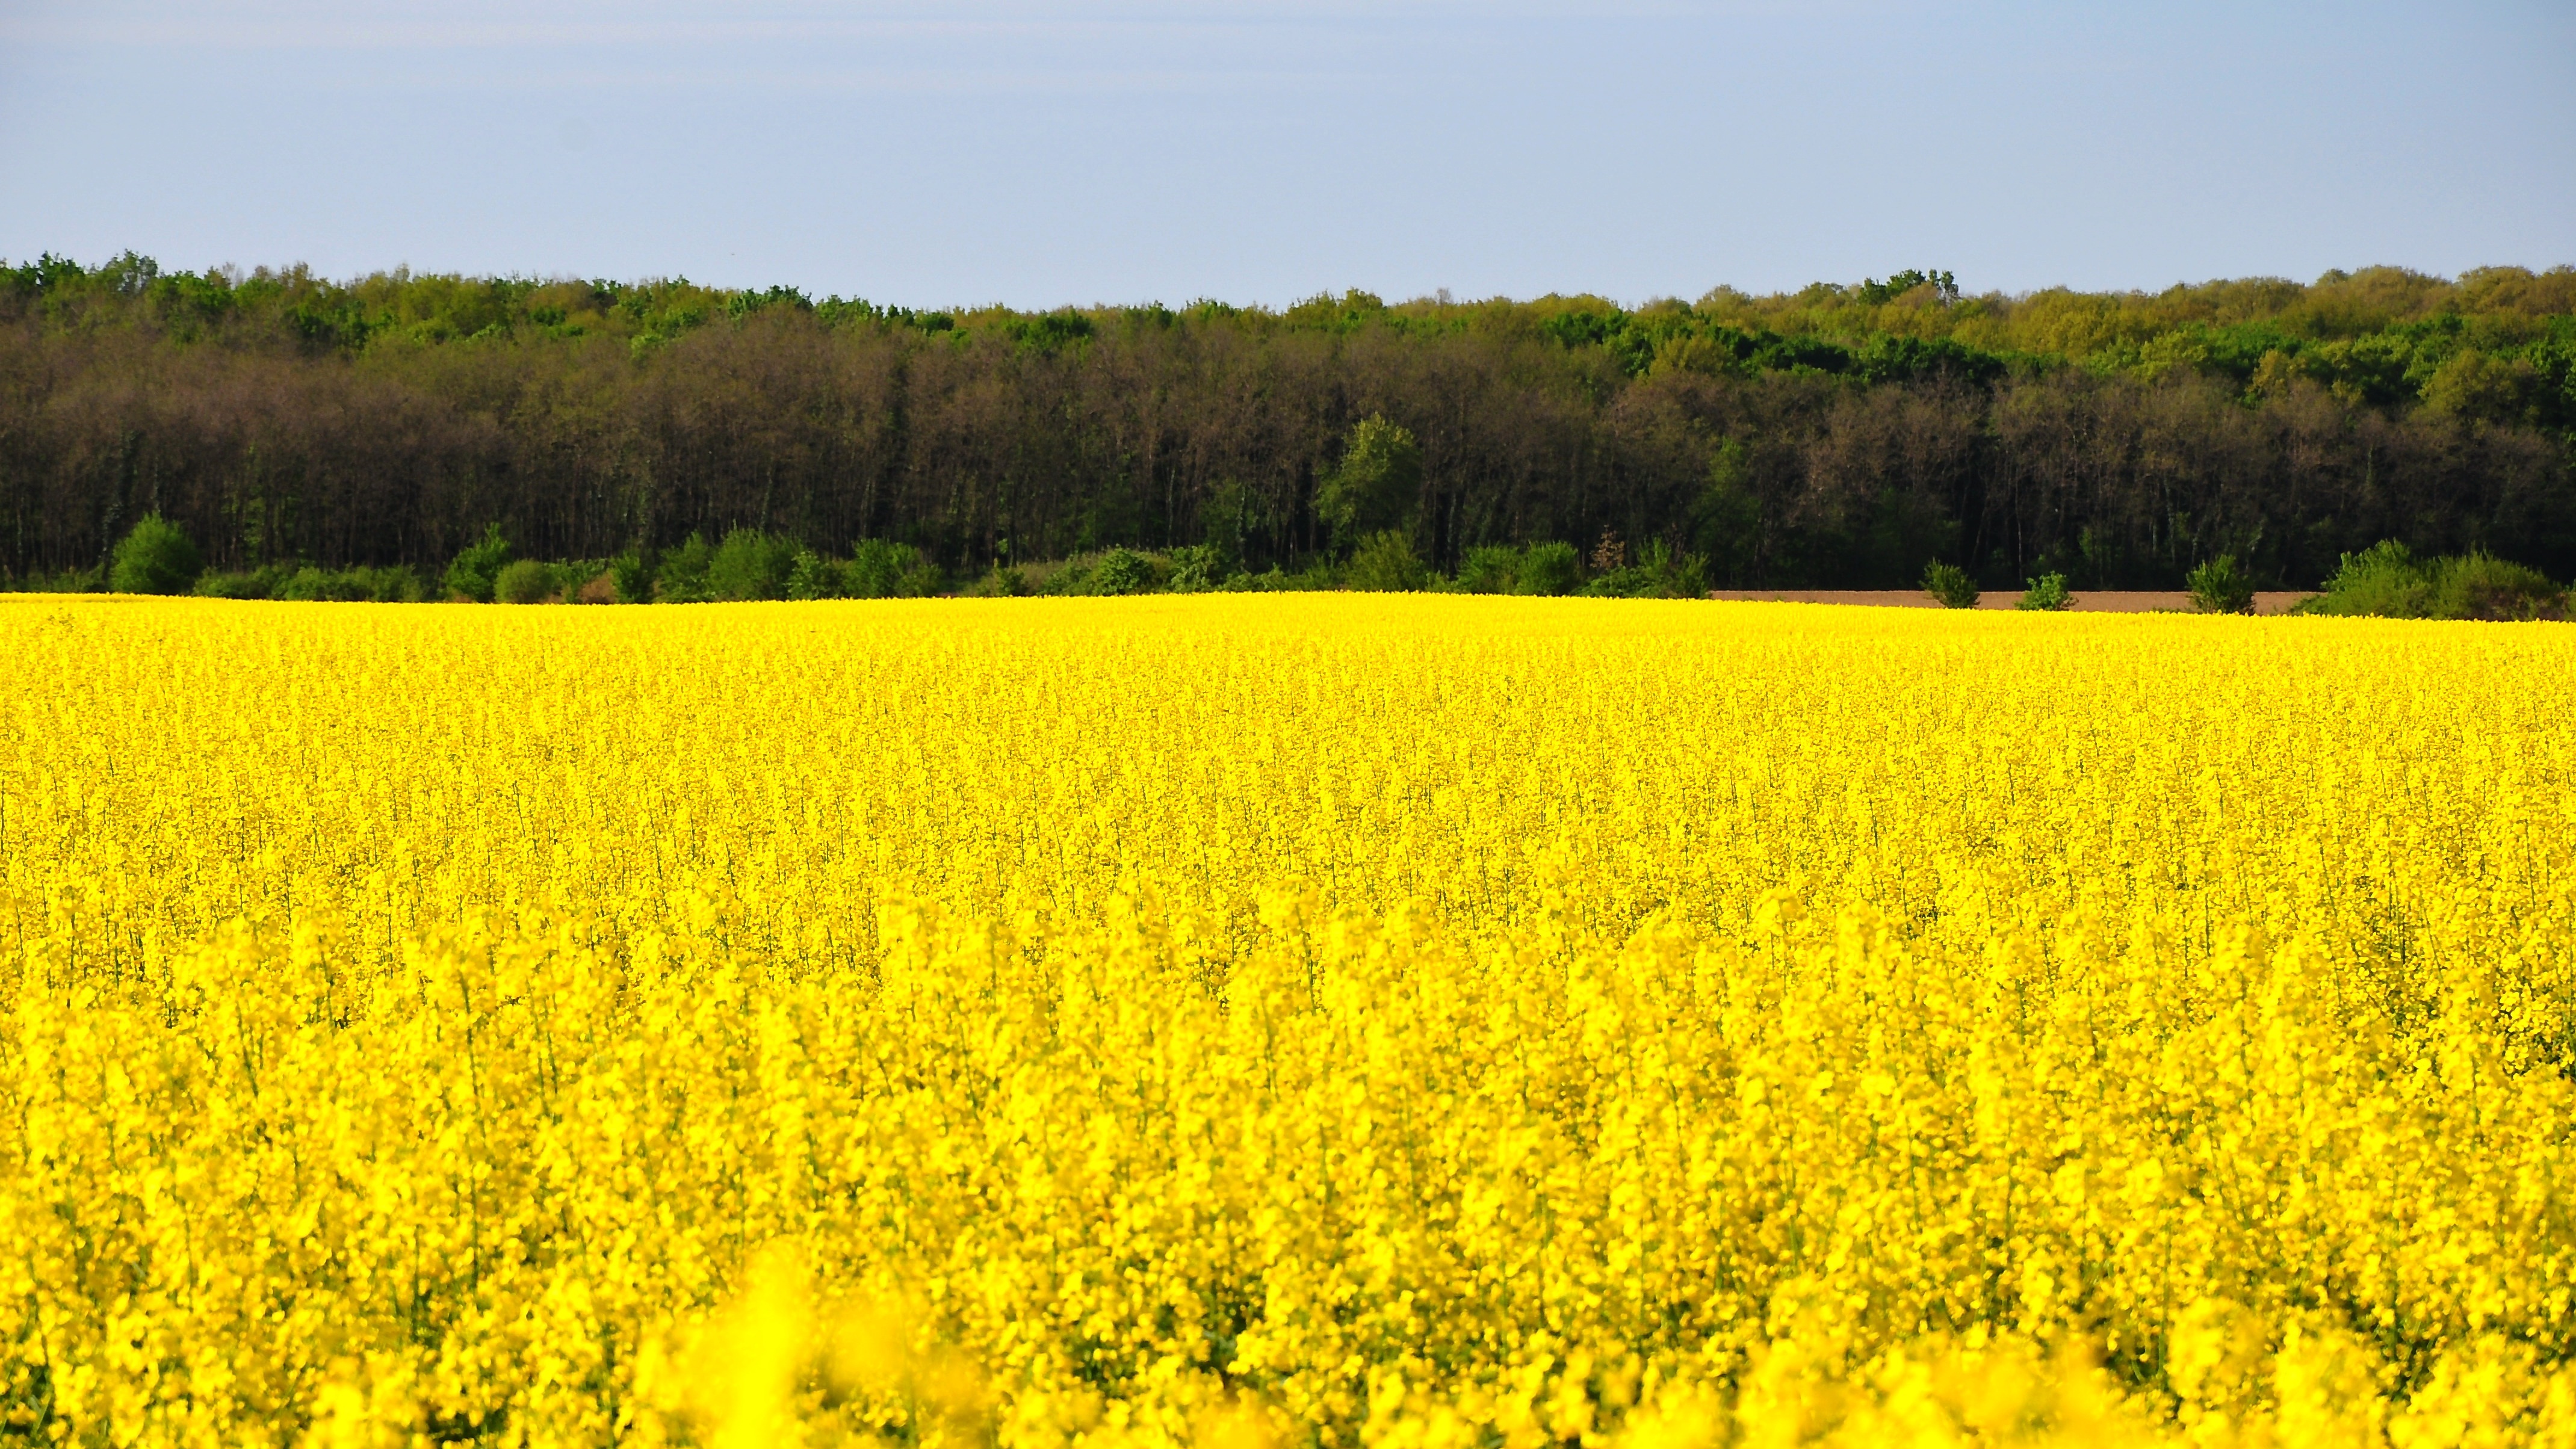
nature, plant, field, meadow, prairie, flower, food, spring, produce, vegetable, crop, yellow, agriculture, plain, rapeseed, grassland, canola, brassica, rape, flowering plant, canola field, grass family, land plant, mustard plant, mustard and cabbage family, brassica rapa